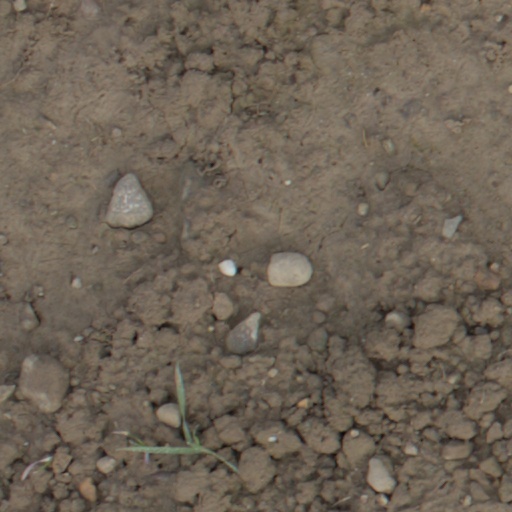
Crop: wheat